Tall Tale (film)

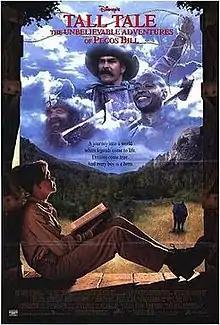
Theatrical release poster by John Alvin

Tall Tale (also known as Tall Tale: The Unbelievable Adventures of Pecos Bill) is a 1995 American Western adventure fantasy film directed by Jeremiah Chechik, written by Steven L. Bloom and Robert Rodat, produced by Walt Disney Pictures and Caravan Pictures and starring Scott Glenn, Oliver Platt, Nick Stahl, Stephen Lang, Roger Aaron Brown, Catherine O'Hara, and Patrick Swayze. It tells the story of a young farm boy who receives aid from tall tale figures in saving his town from a greedy developer.